The Hunter's Cross

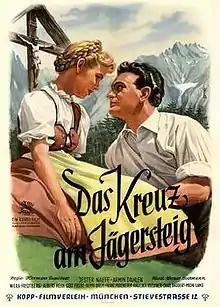

The Hunter's Cross is a 1954 West German drama film directed by Hermann Kugelstadt and starring Jester Naefe, Armin Dahlen and Wera Frydtberg. It was part of the heimatfilm tradition, which was at its peak as this time.